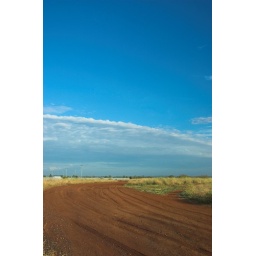
Back road showing the red earth found around Dubbo NSW, Australia.